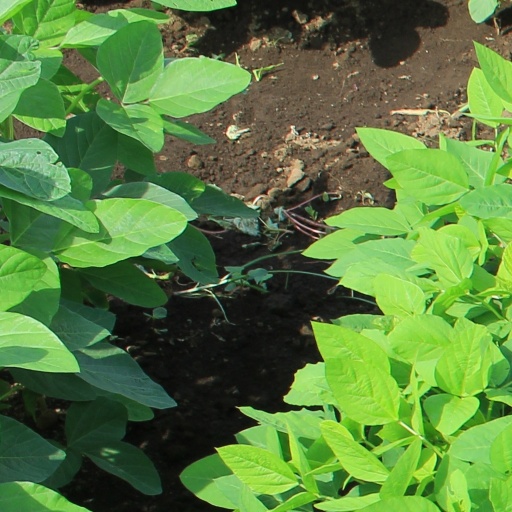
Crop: soybean